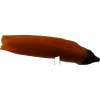
Label: pepper